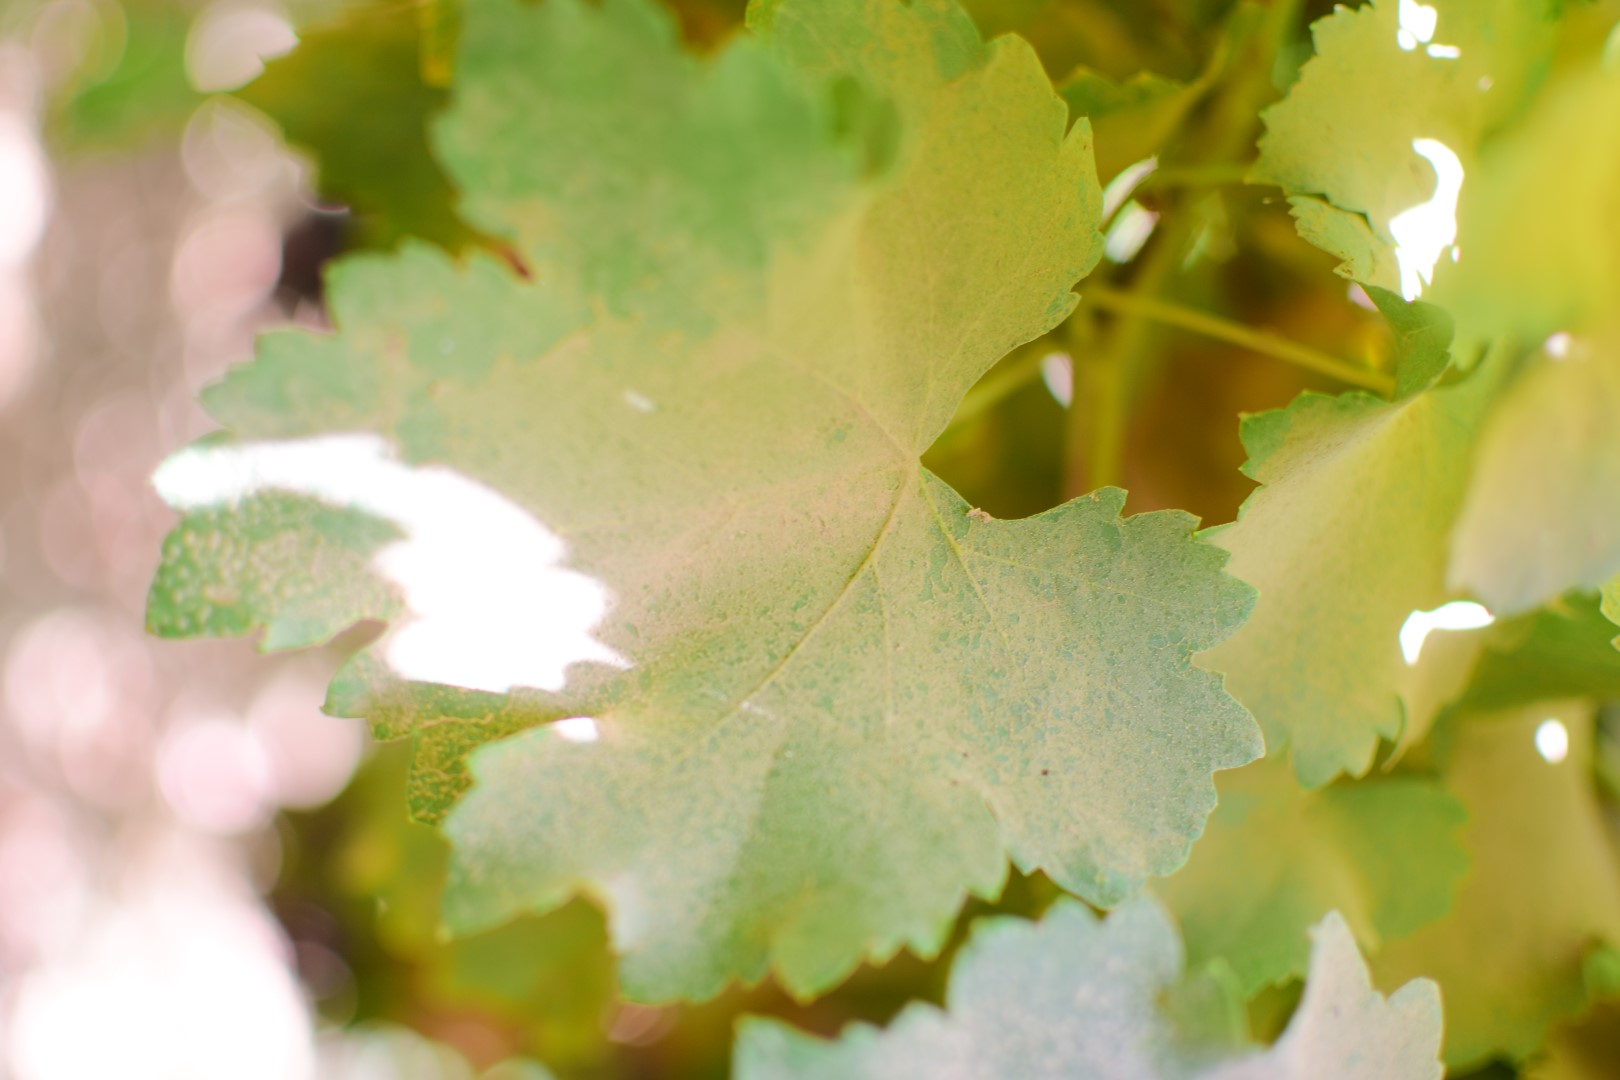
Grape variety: Frinsi